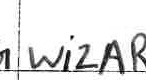
Label: Wizards